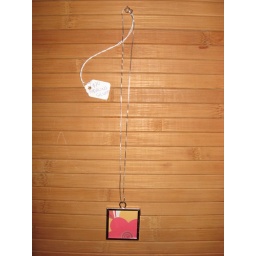
Paper in silver plated glass frame w/ sterling silver box chain